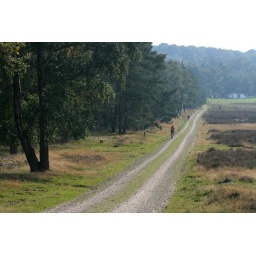
Een van de mooiste fietsgebieden op de Veluwe. &lt;i&gt;Bicycle road in the Netherlands&lt;/i&gt;